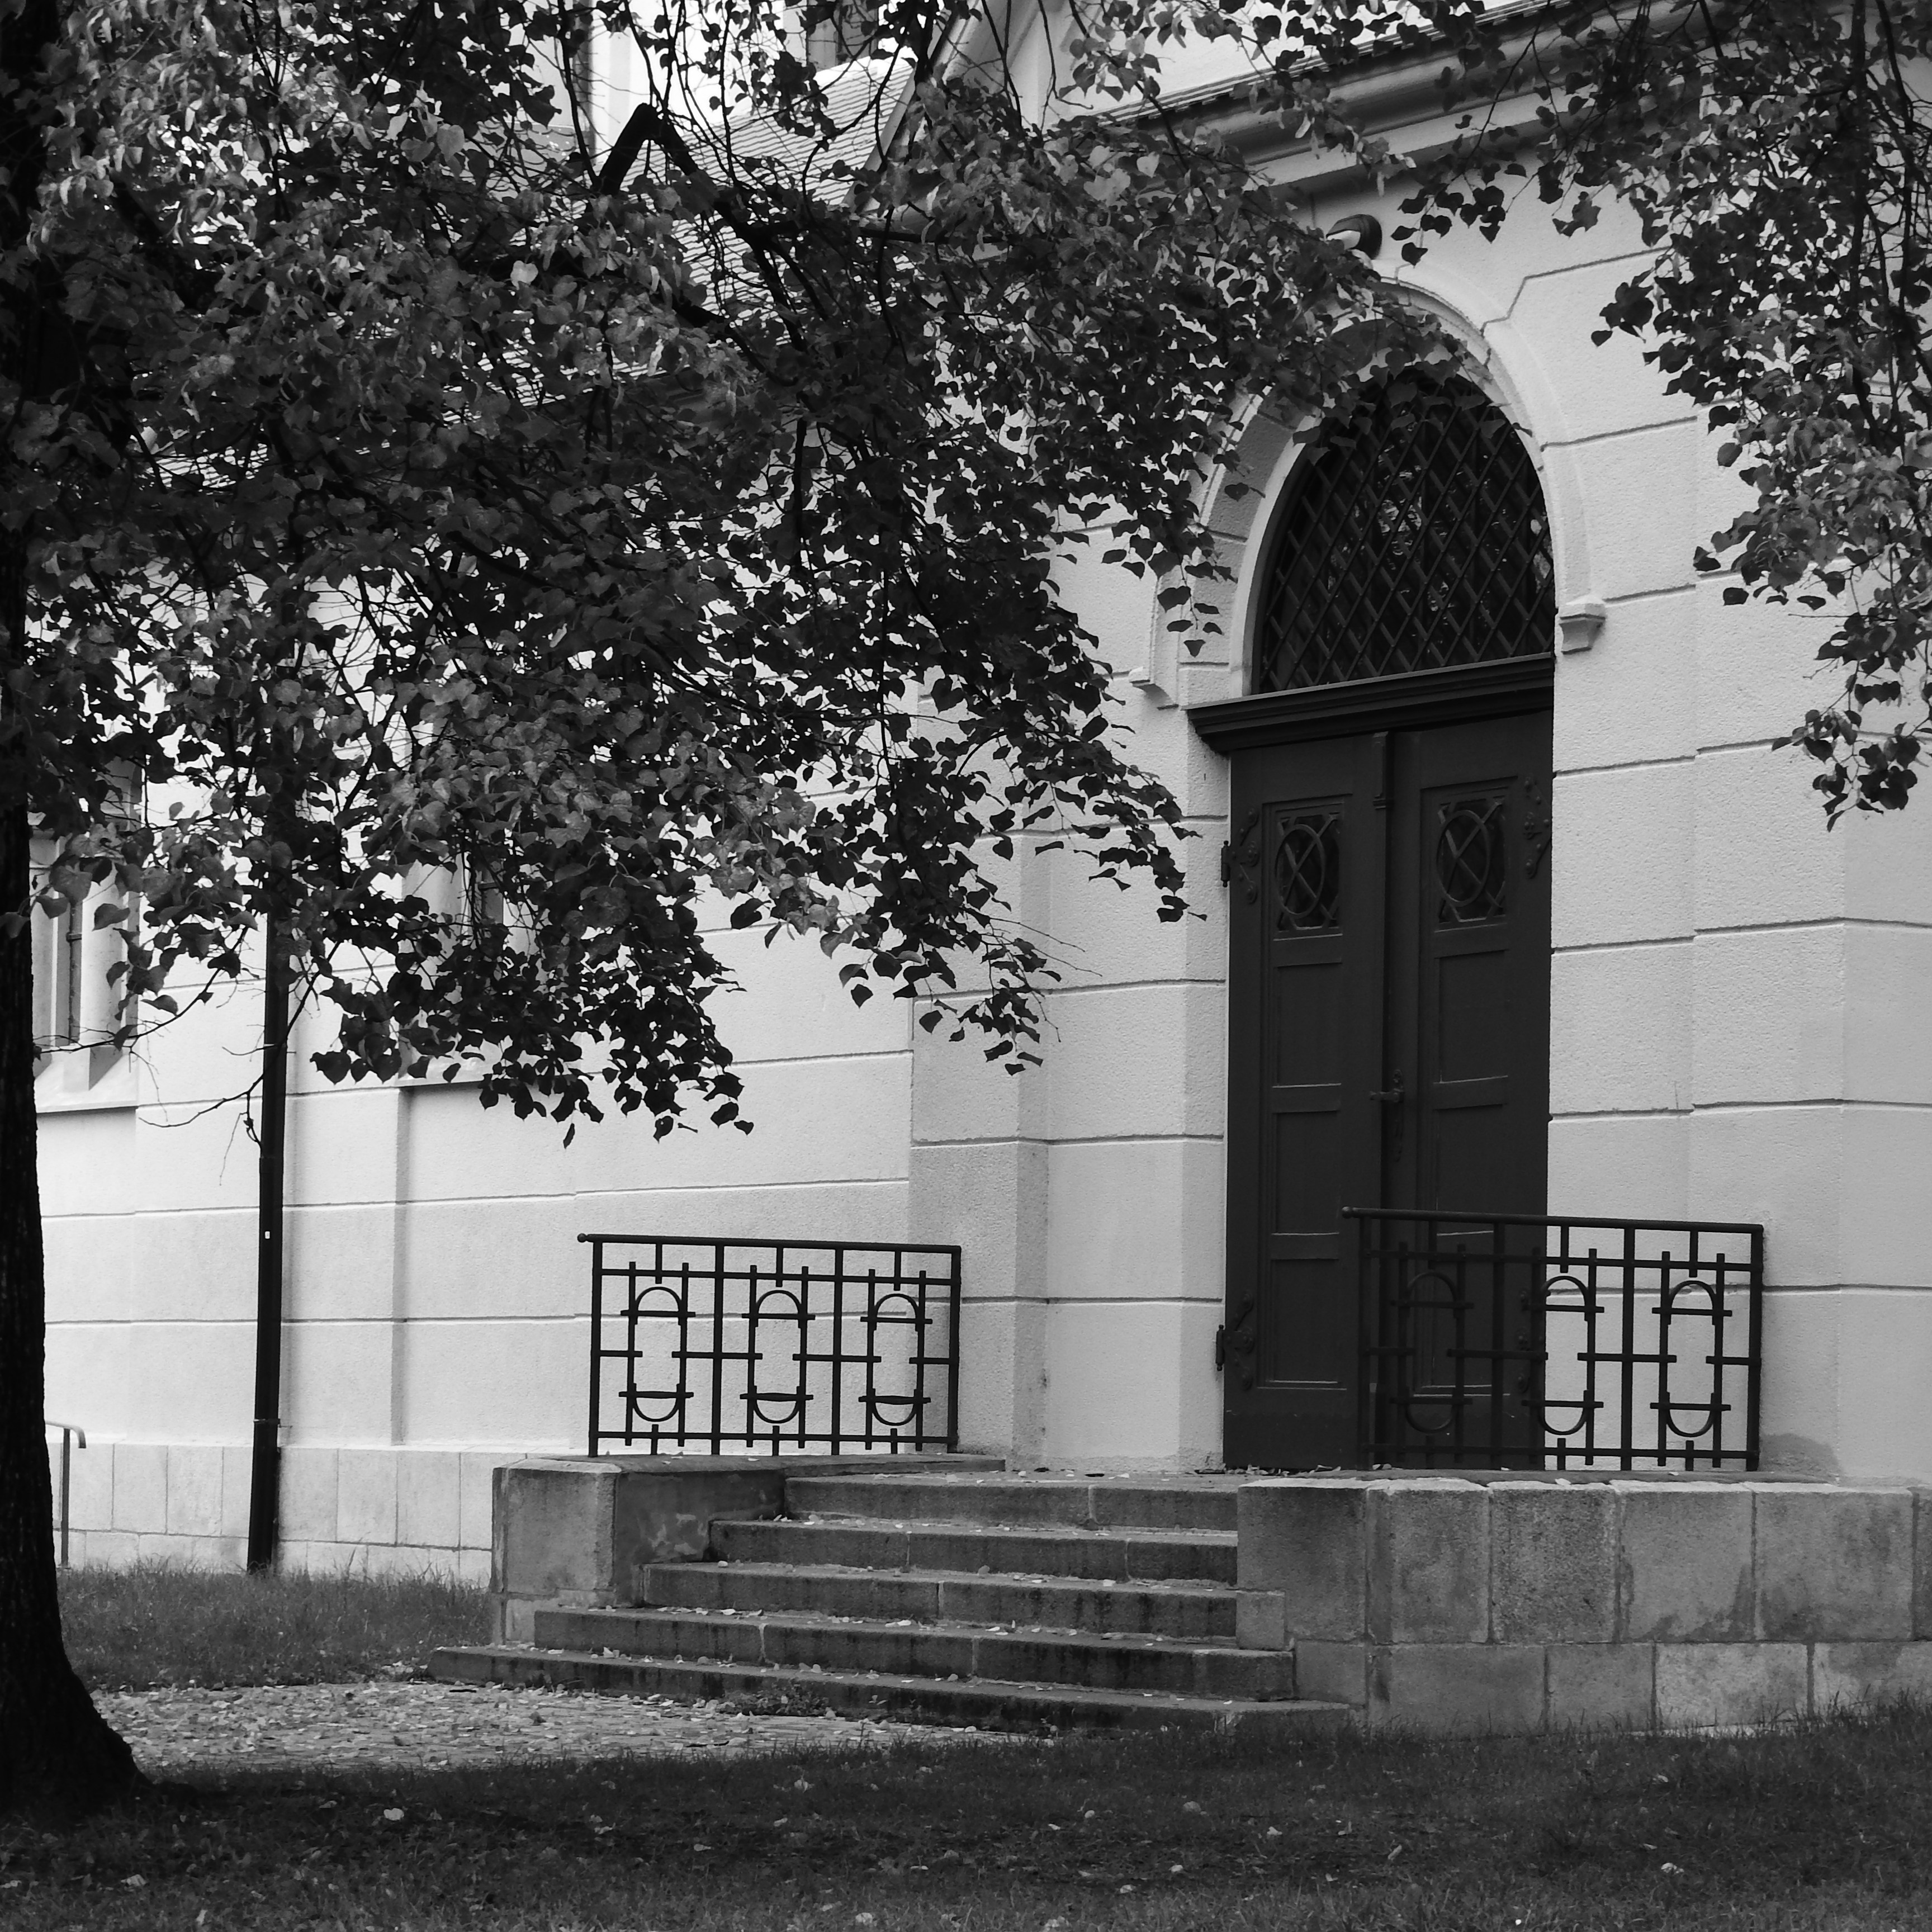
black and white, architecture, white, street, house, arch, black, monochrome, gate, memorial, photograph, history, shape, urban area, banded doors, monochrome photography, entrance to the church